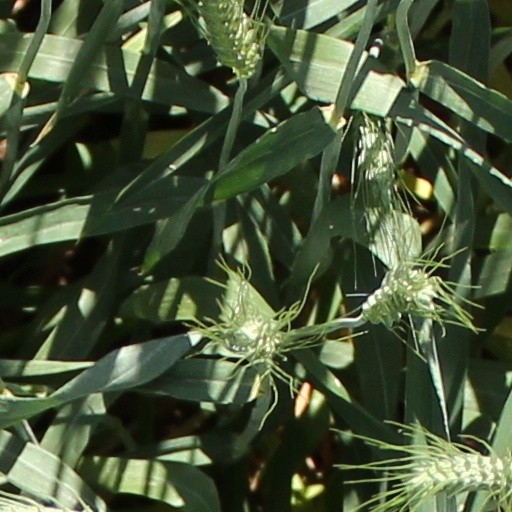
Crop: wheat